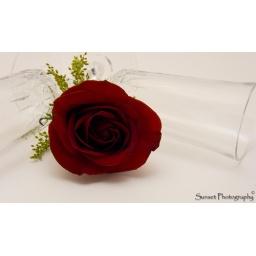
These roses were shot in my home made light box. Processing includes tweaking levels.